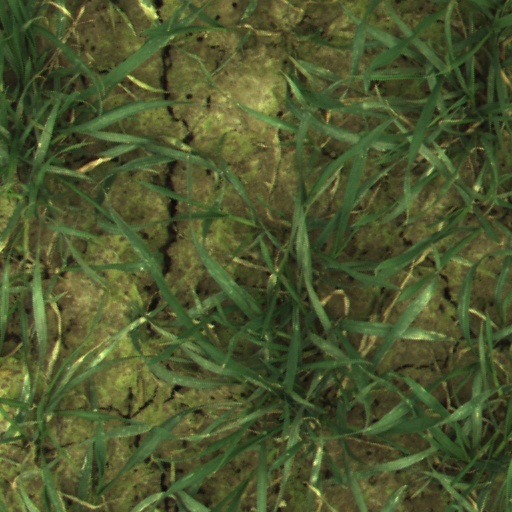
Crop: wheat